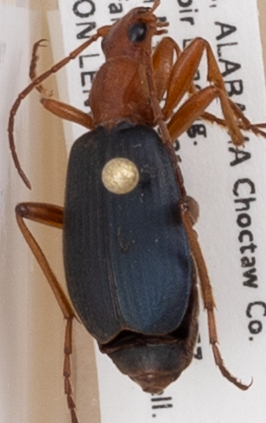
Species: Brachinus alternans
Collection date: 2017-05-10
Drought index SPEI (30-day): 0.54
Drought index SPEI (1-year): -0.8
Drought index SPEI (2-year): -0.24